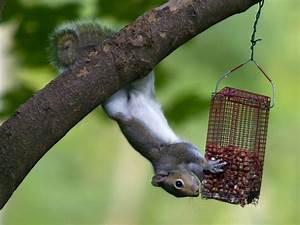
squirrel